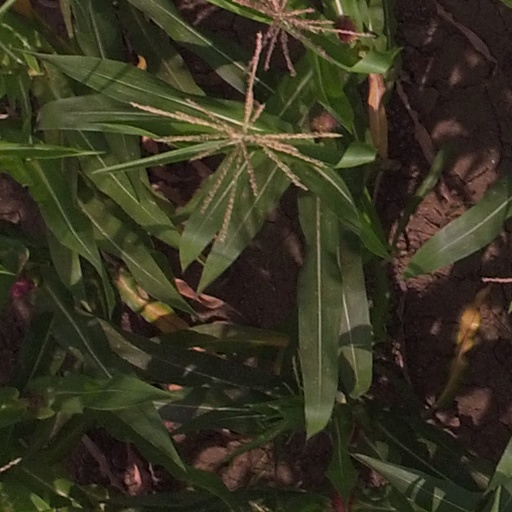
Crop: maize; corn